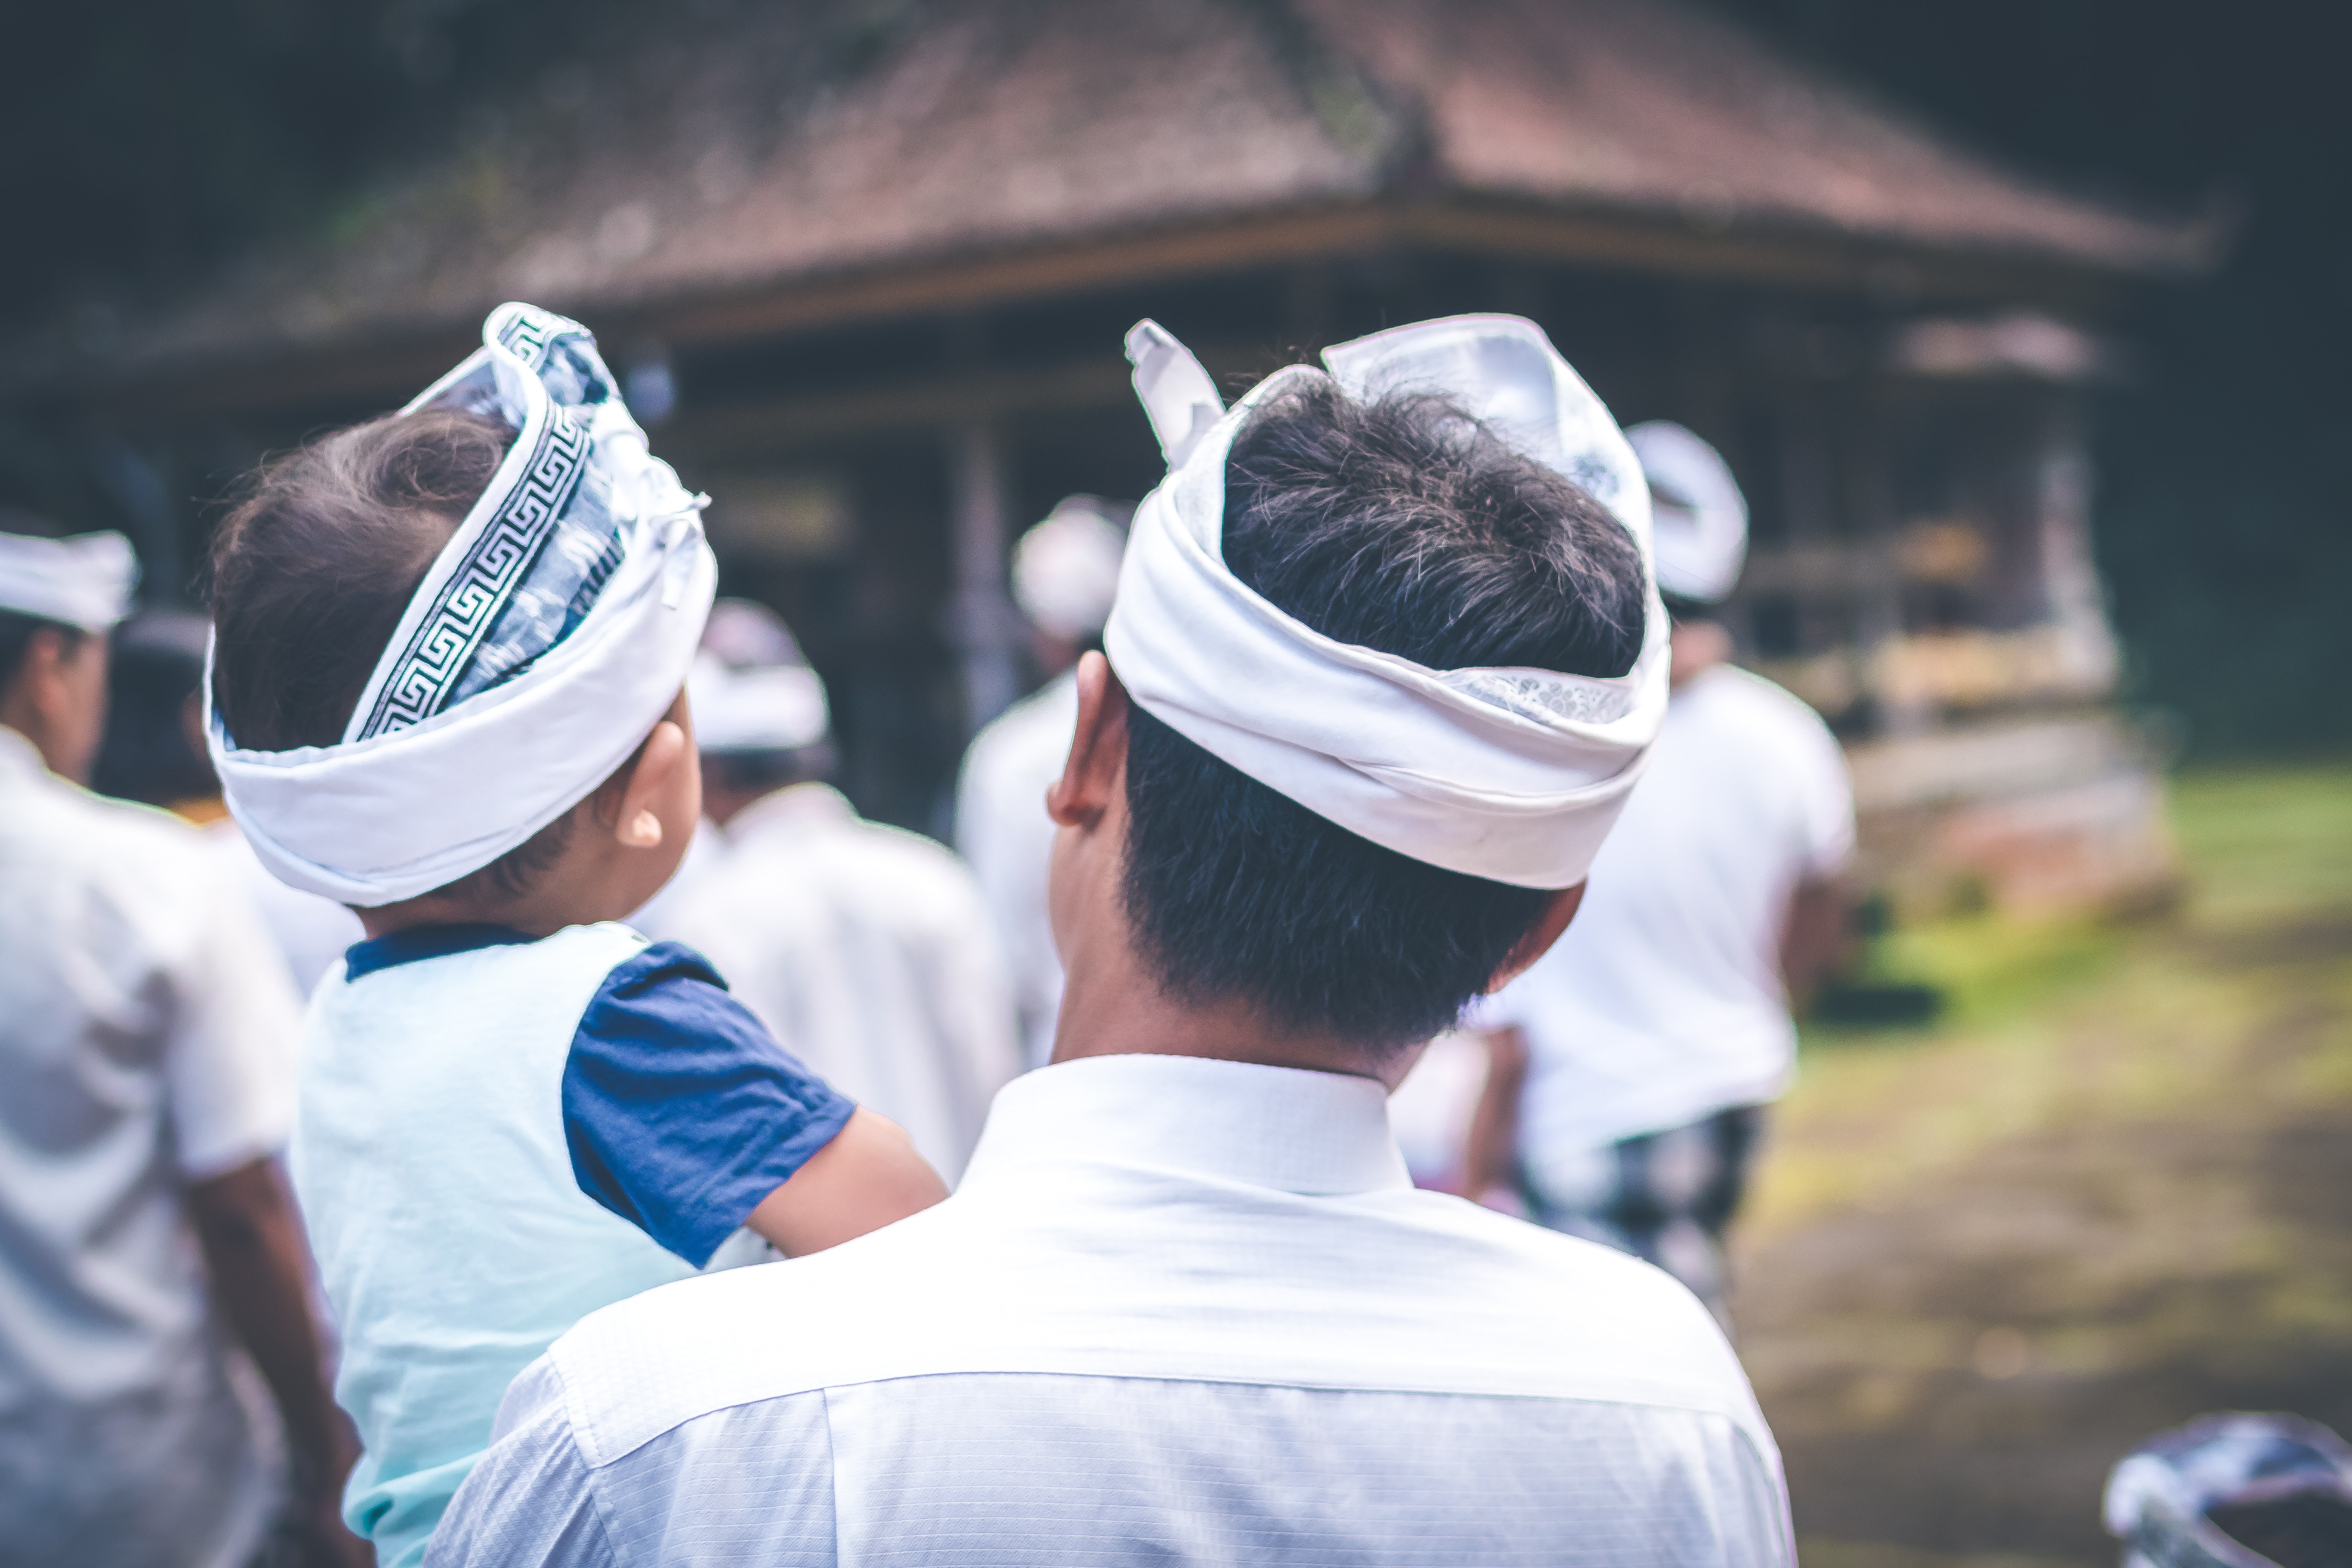
photograph, headgear, tradition, event, cap, ceremony